Salish peoples

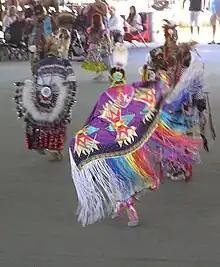
Dancers at the 2012 Arlee Celebration

The Arlee Espapqeyni Celebration is a yearly July 4 powwow hosted by the Confederated Salish and Kootenai Tribes and is located in Arlee, Montana. It runs for a period of several days and involves dance competitions and singing competitions (and non-competitive singing and drum performances).